Australian Army Band Corps

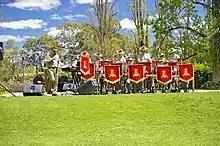
Australian Army Band, Kapooka

After World War II there was a need to make an assessment of the state of Army Bands. In 1951, Captain R.A. Newman was appointed the first Director of Music and in 1953 an Army School of Music was established to provide standardized formal training for Army musicians. Until 1961, Newman held the concurrent roles of Director of Music and Commanding Officer of the Army School of Music. In the 1960s focus centered on the conversion from brass band to military band instrumentation. First with the Band of the Royal Military College in 1964, all Regular Army bands were converted to this new format by 1974. Prior to the formation of the (AABC), Army musicians were held on the Royal Australian Infantry Corps Special List. It was the ambition of senior band personnel to have the specialization of music recognized by the creation of a corps. This goal was realized on 2 August 1968 with the establishment of the AABC, the first of its type in the world. After the creation of the AABC, bands previously belonging to infantry battalions were reassigned to become area bands and were affiliated with particular host corps.